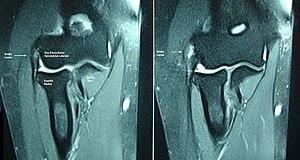
L'épicondylite latérale du coude, le tennis elbow ou l'épicondylalgie du coude sont différents termes pour désigner la douleur à l'insertion des muscles épicondyliens en latéral du coude souvent associée à un mécanisme de sur-utilisation des extenseurs du poignet. Selon les dernières études, peu de preuves d'inflammation ont été relevées dans le problème. Malgré le résultat de ces études, le terme épicondylite est couramment utilisé, mais devrait être remplacé par le terme tendinopathie des épicondyliens ou épicondylalgie latérale du coude afin d'être juste.